Lloyd D. Brown

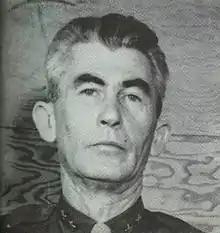

Major General Lloyd Davidson Brown (July 28, 1892 – February 17, 1950) was a senior United States Army officer who served in both World War I and World War II. During the latter, he commanded the 28th Infantry Division, including during the Battle of Normandy in mid-1944.